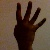
The image shows a hand gesture representing the number 4 in Indian Sign Language.